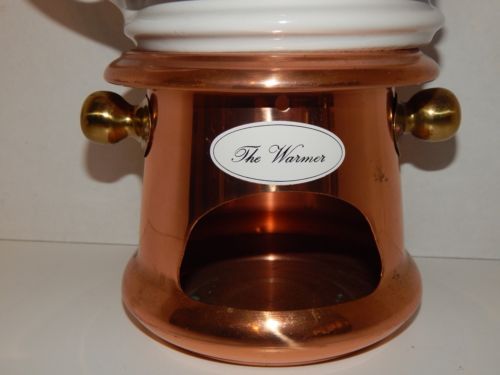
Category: kettle